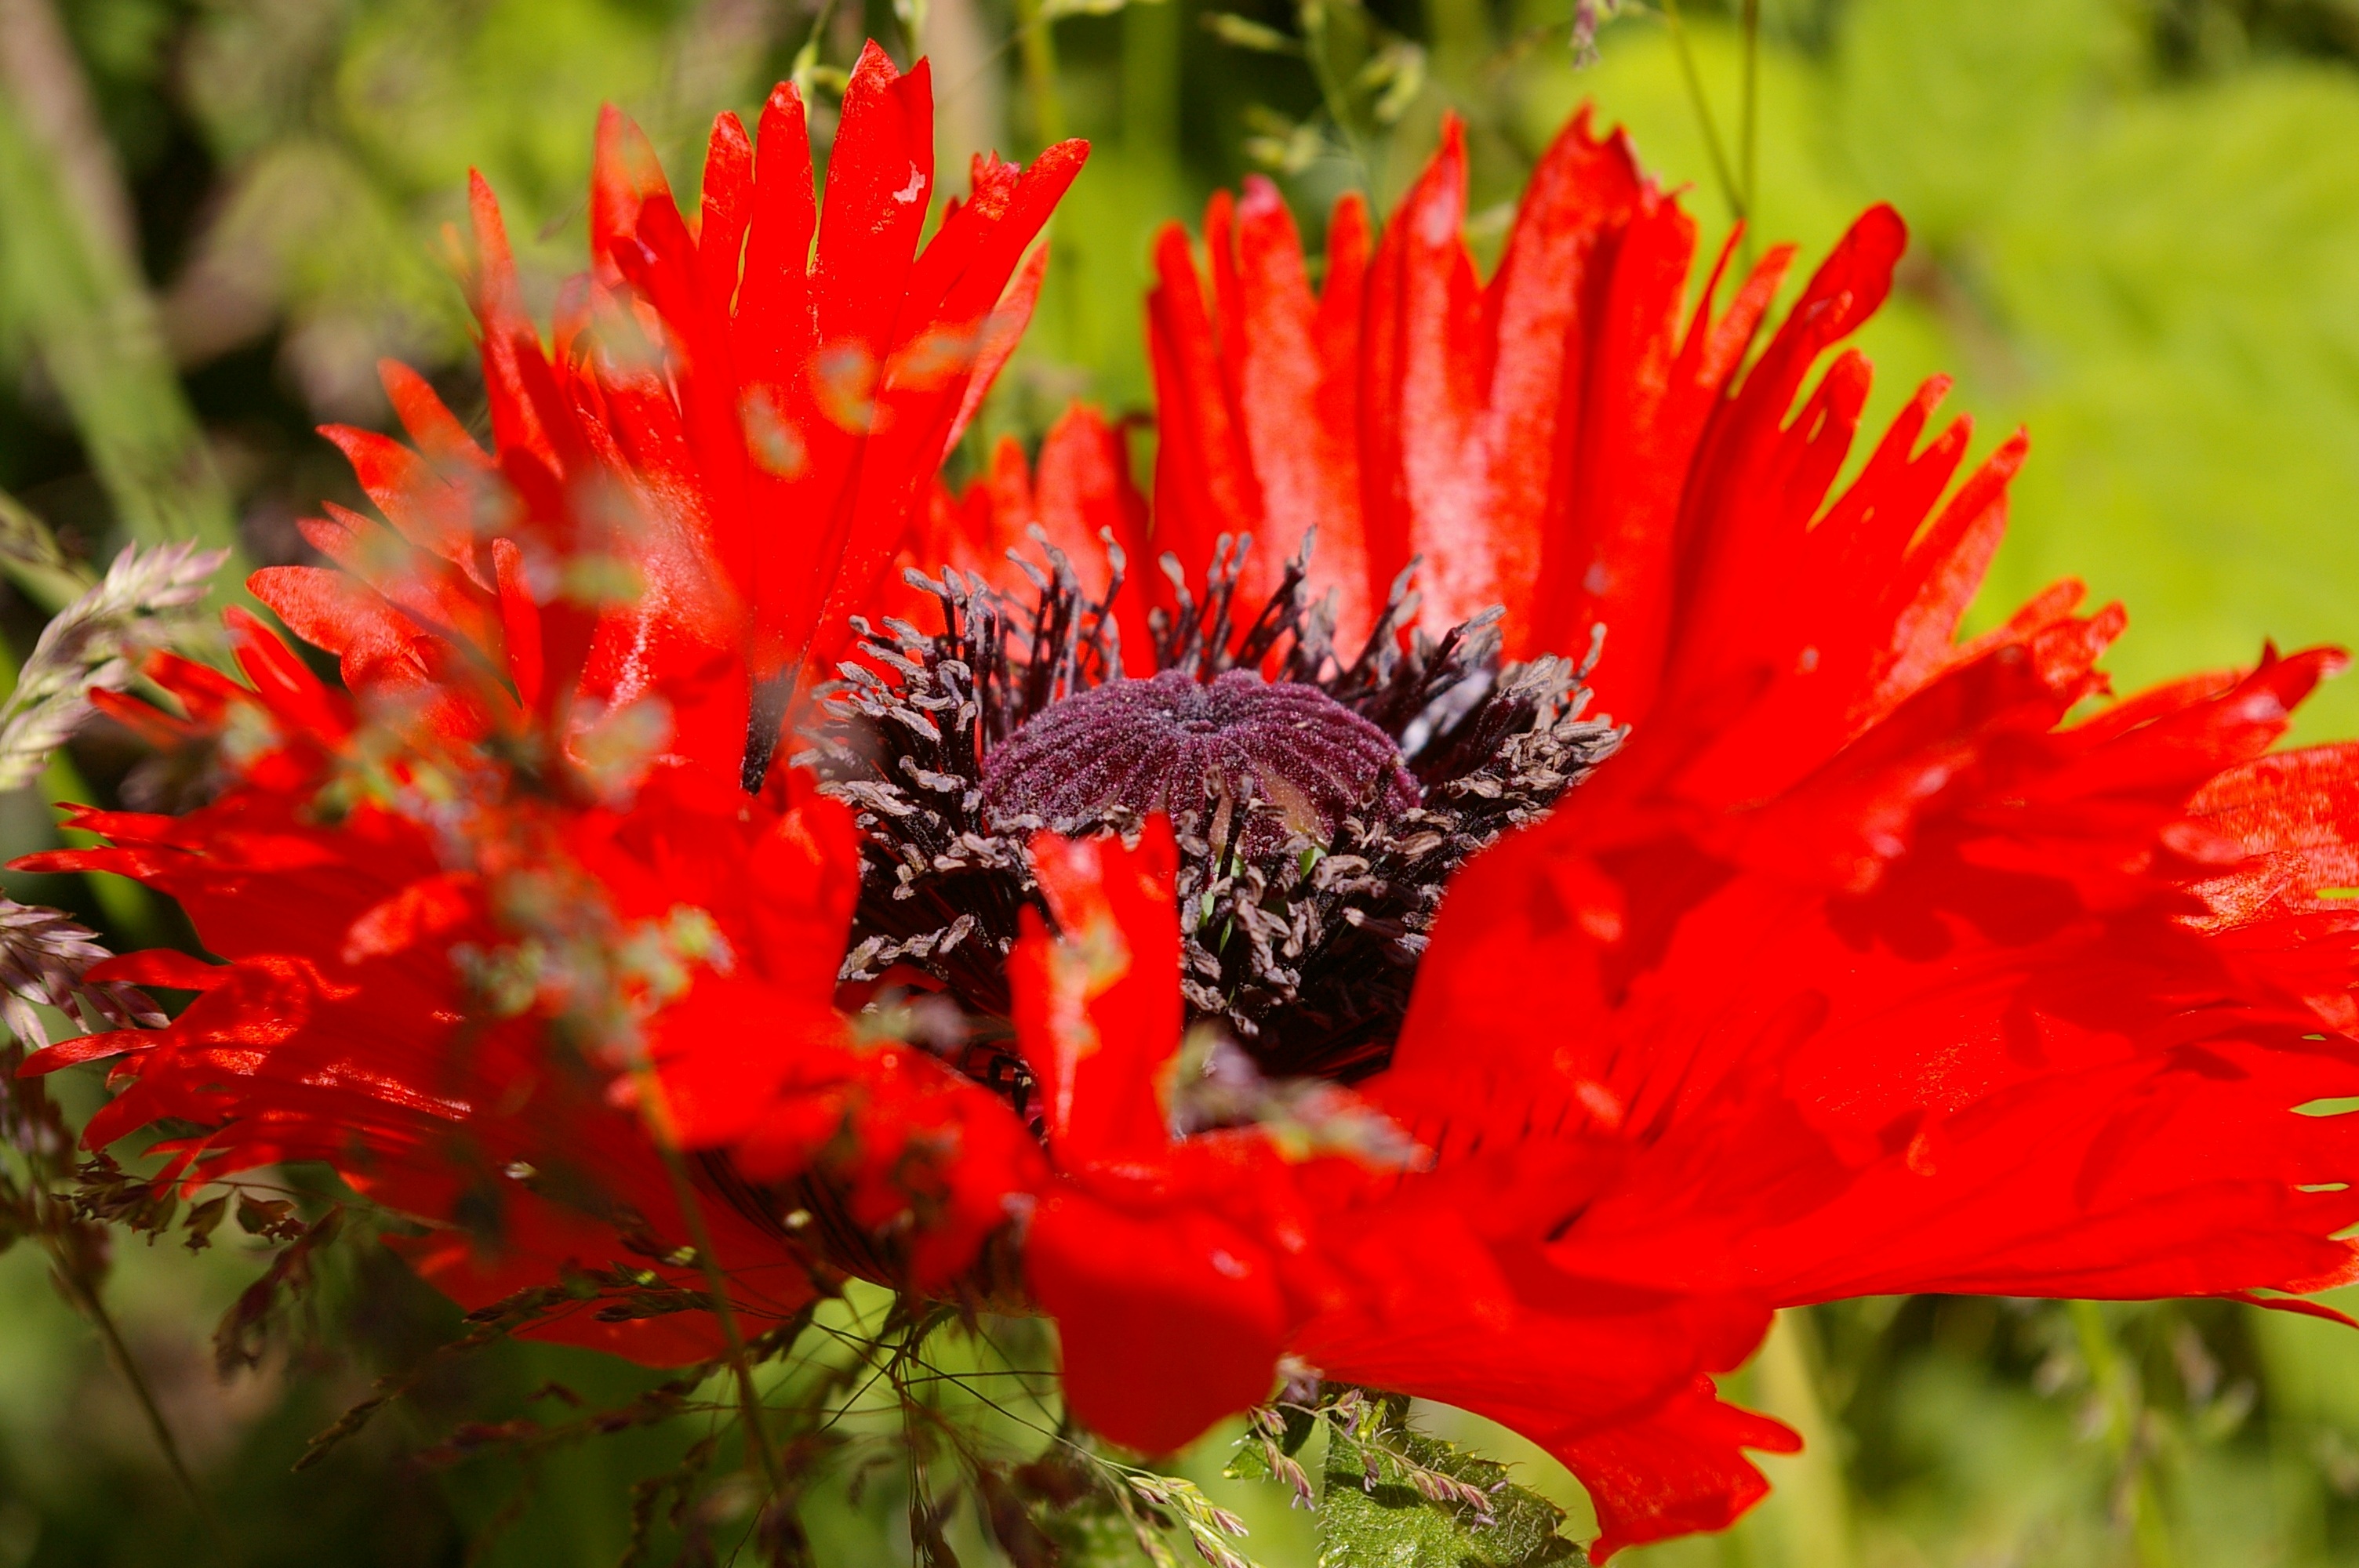
nature, blossom, plant, meadow, flower, petal, bloom, summer, pollen, red, herb, botany, garden, close, flora, wildflower, klatschmohn, poppy flower, red poppy, bright, poppy, stamens, macro photography, flowering plant, daisy family, annual plant, land plant, poppy family